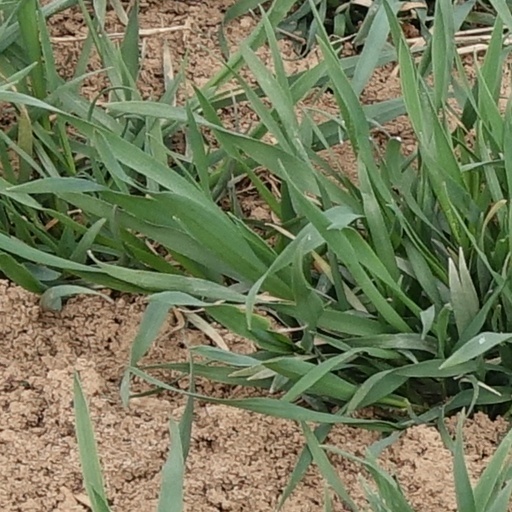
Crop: wheat